Triple Crown of Acting

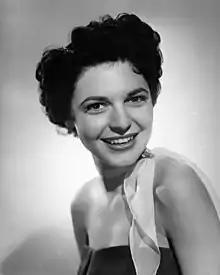

English actor and activist Jeremy Irons (born 1948) completed the triple crown in 1997. He is a 3-time acting Emmy (2), 1-time Oscar (1), and 1-time Tony (1) nominee, for a total of five TC nominations. Irons has won four TC qualifying awards.